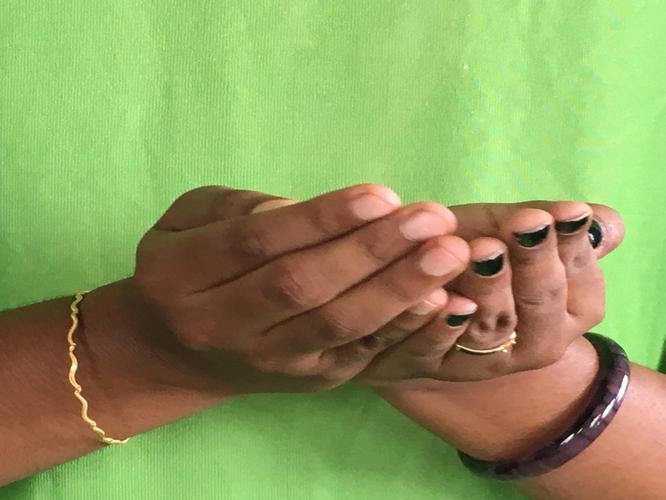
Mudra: Pushpaputa
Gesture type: double_hand